Vertical Limit

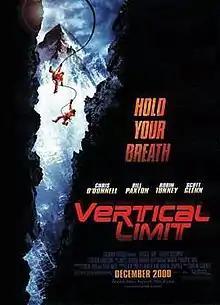
Theatrical release poster

Vertical Limit is a 2000 American survival thriller film directed by Martin Campbell, written by Robert King, and starring Chris O'Donnell, Bill Paxton, Robin Tunney, and Scott Glenn. The film was released on December 8, 2000, in the United States by Columbia Pictures, receiving mixed reviews and grossed $215 million at the box office.